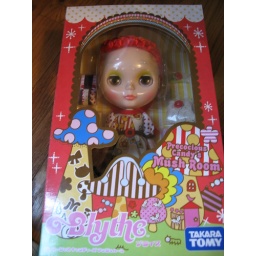
I've had this girl for awhile now just sitting in her box. Decided today was deboxing day !